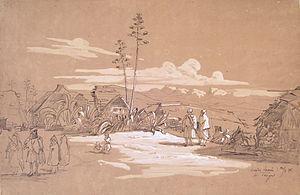
Douar Souani près de Tanger, 1845, crayon, rehaussé de blanc sur papier brun, Musée Culturel et Historique de Magdebourg (Saxe-Anhalt), Allemagne
Un douar, en Afrique du Nord et particulièrement au Maghreb, est d'abord un « groupement d'habitations, fixe ou mobile, temporaire ou permanent, réunissant des individus liés par une parenté fondée sur une ascendance commune en ligne paternelle ». Par extension, c'est une « division administrative de base, fraction territoriale de la commune ».